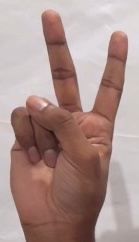
ASL sign: 2